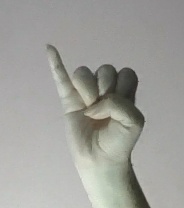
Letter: meem